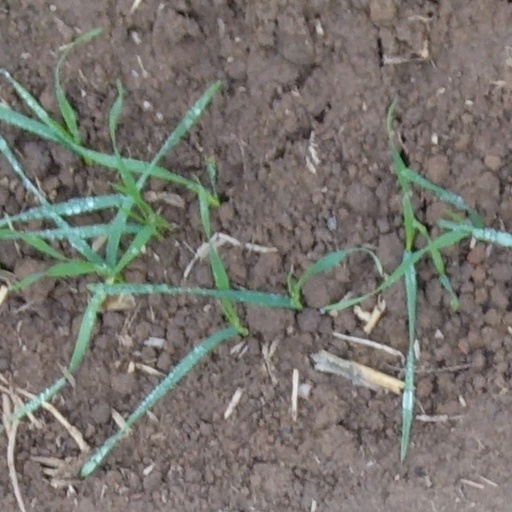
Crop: wheat